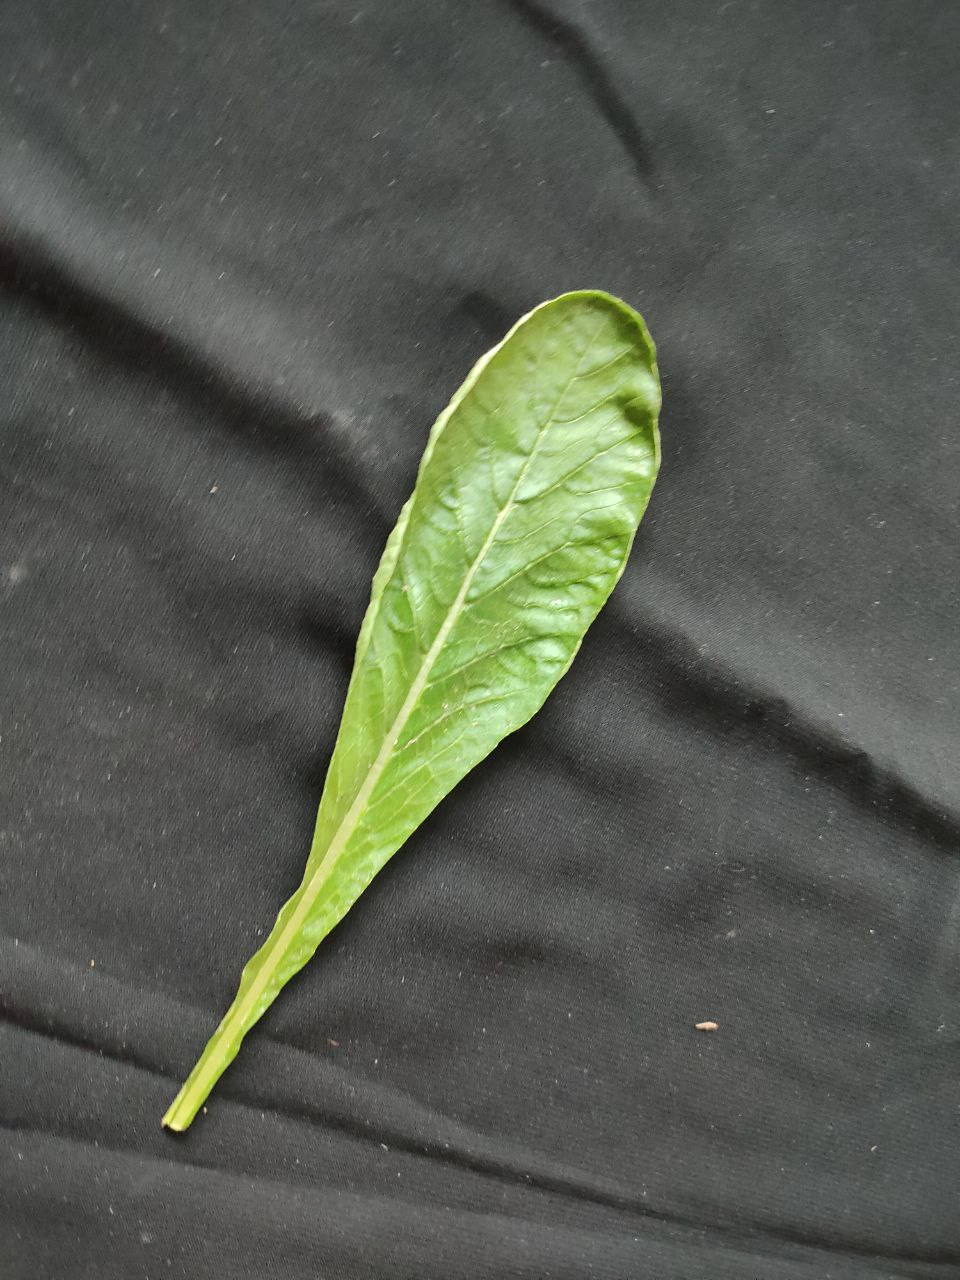
Label: Fresh leaf